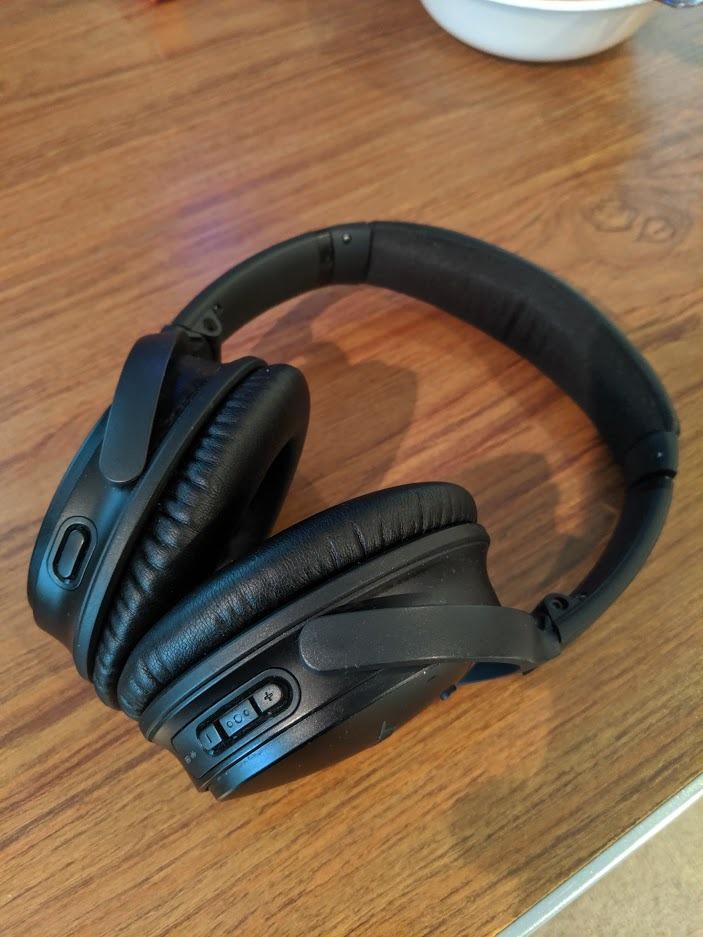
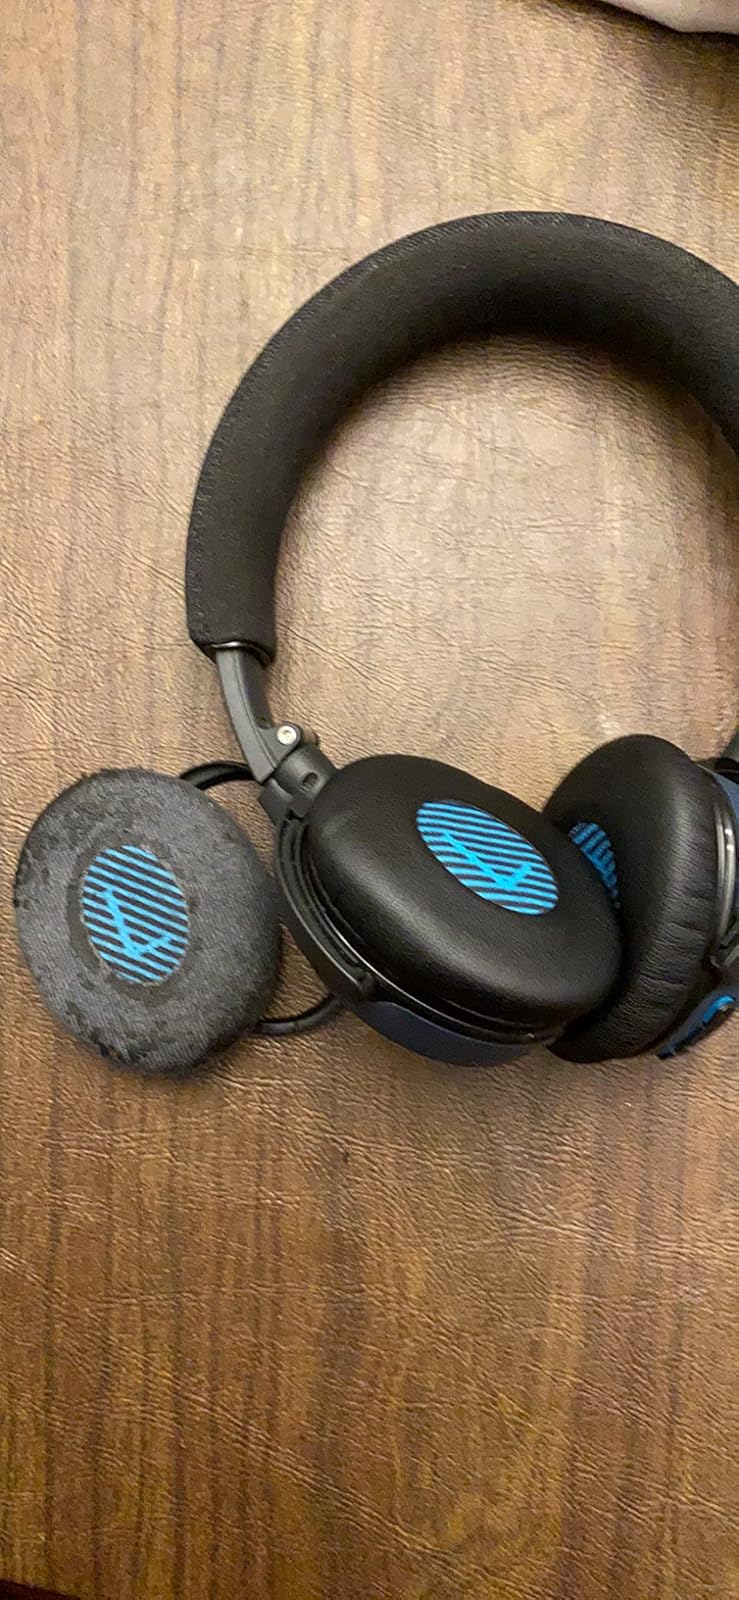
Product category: headphones
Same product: no